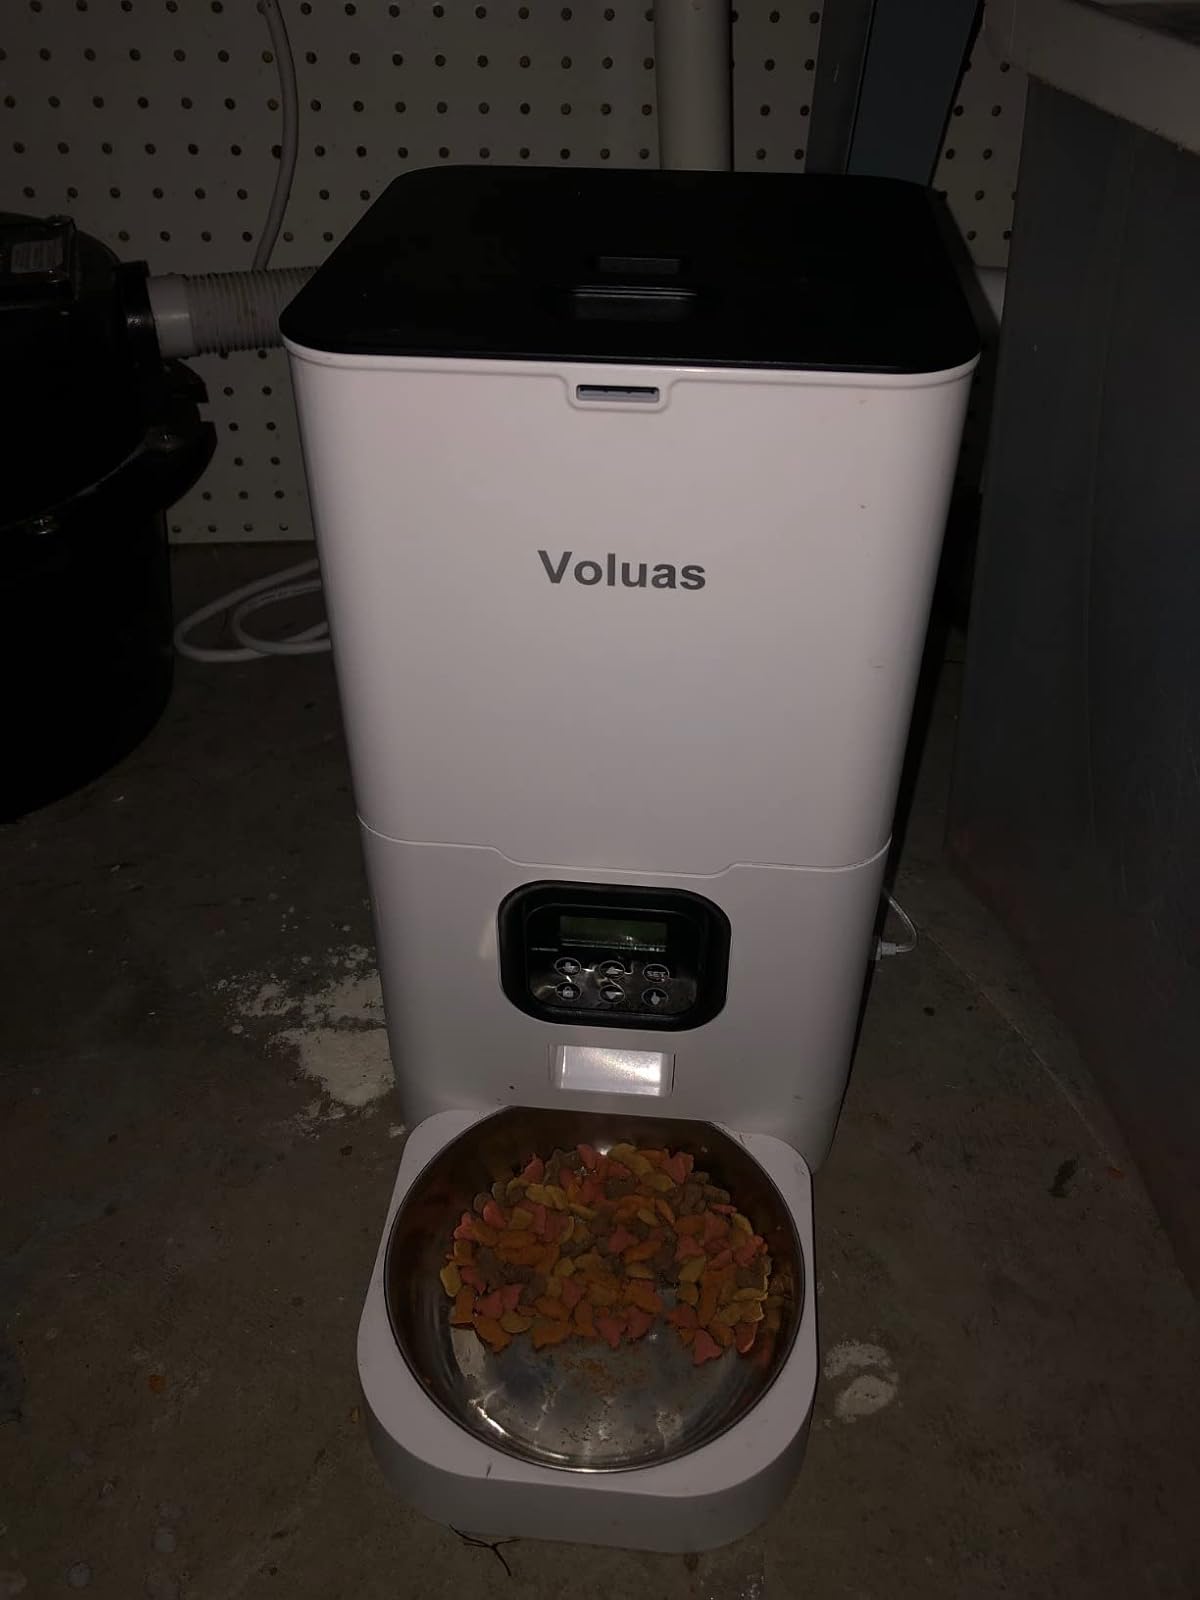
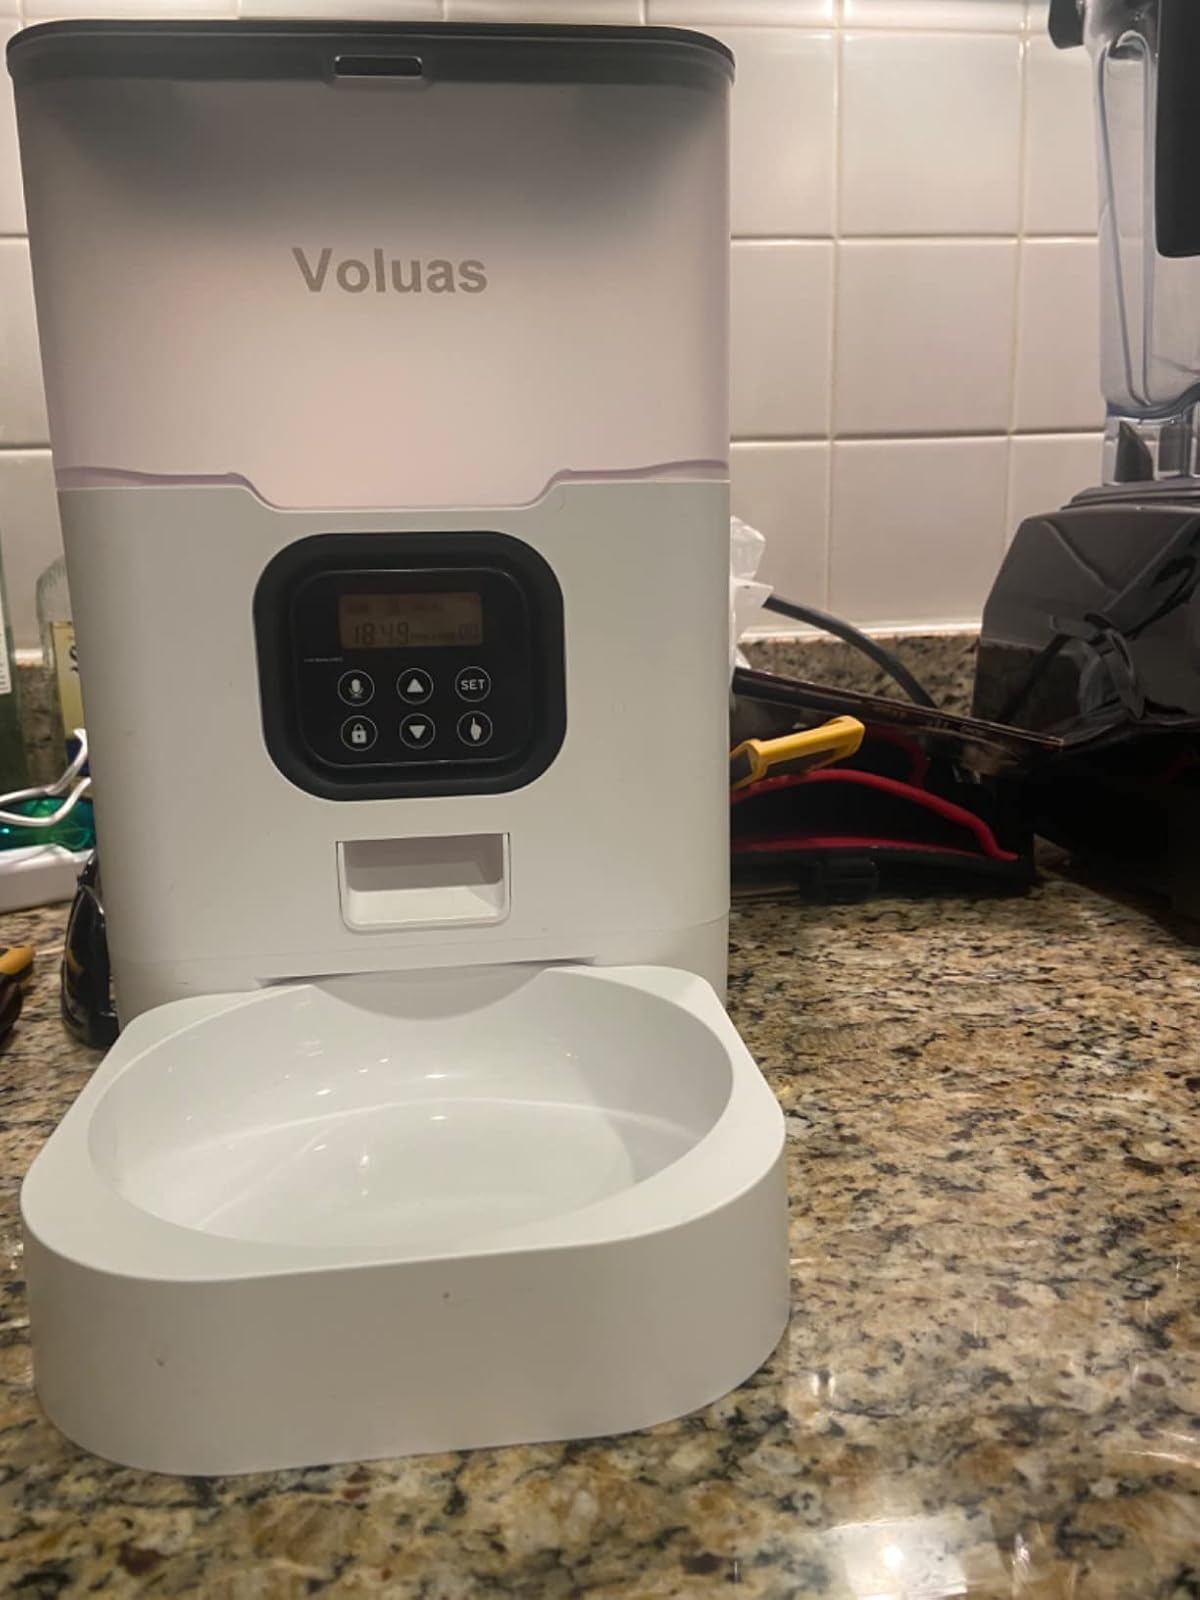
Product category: items_feeder
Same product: no